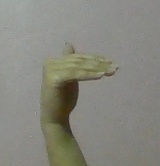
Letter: khaa